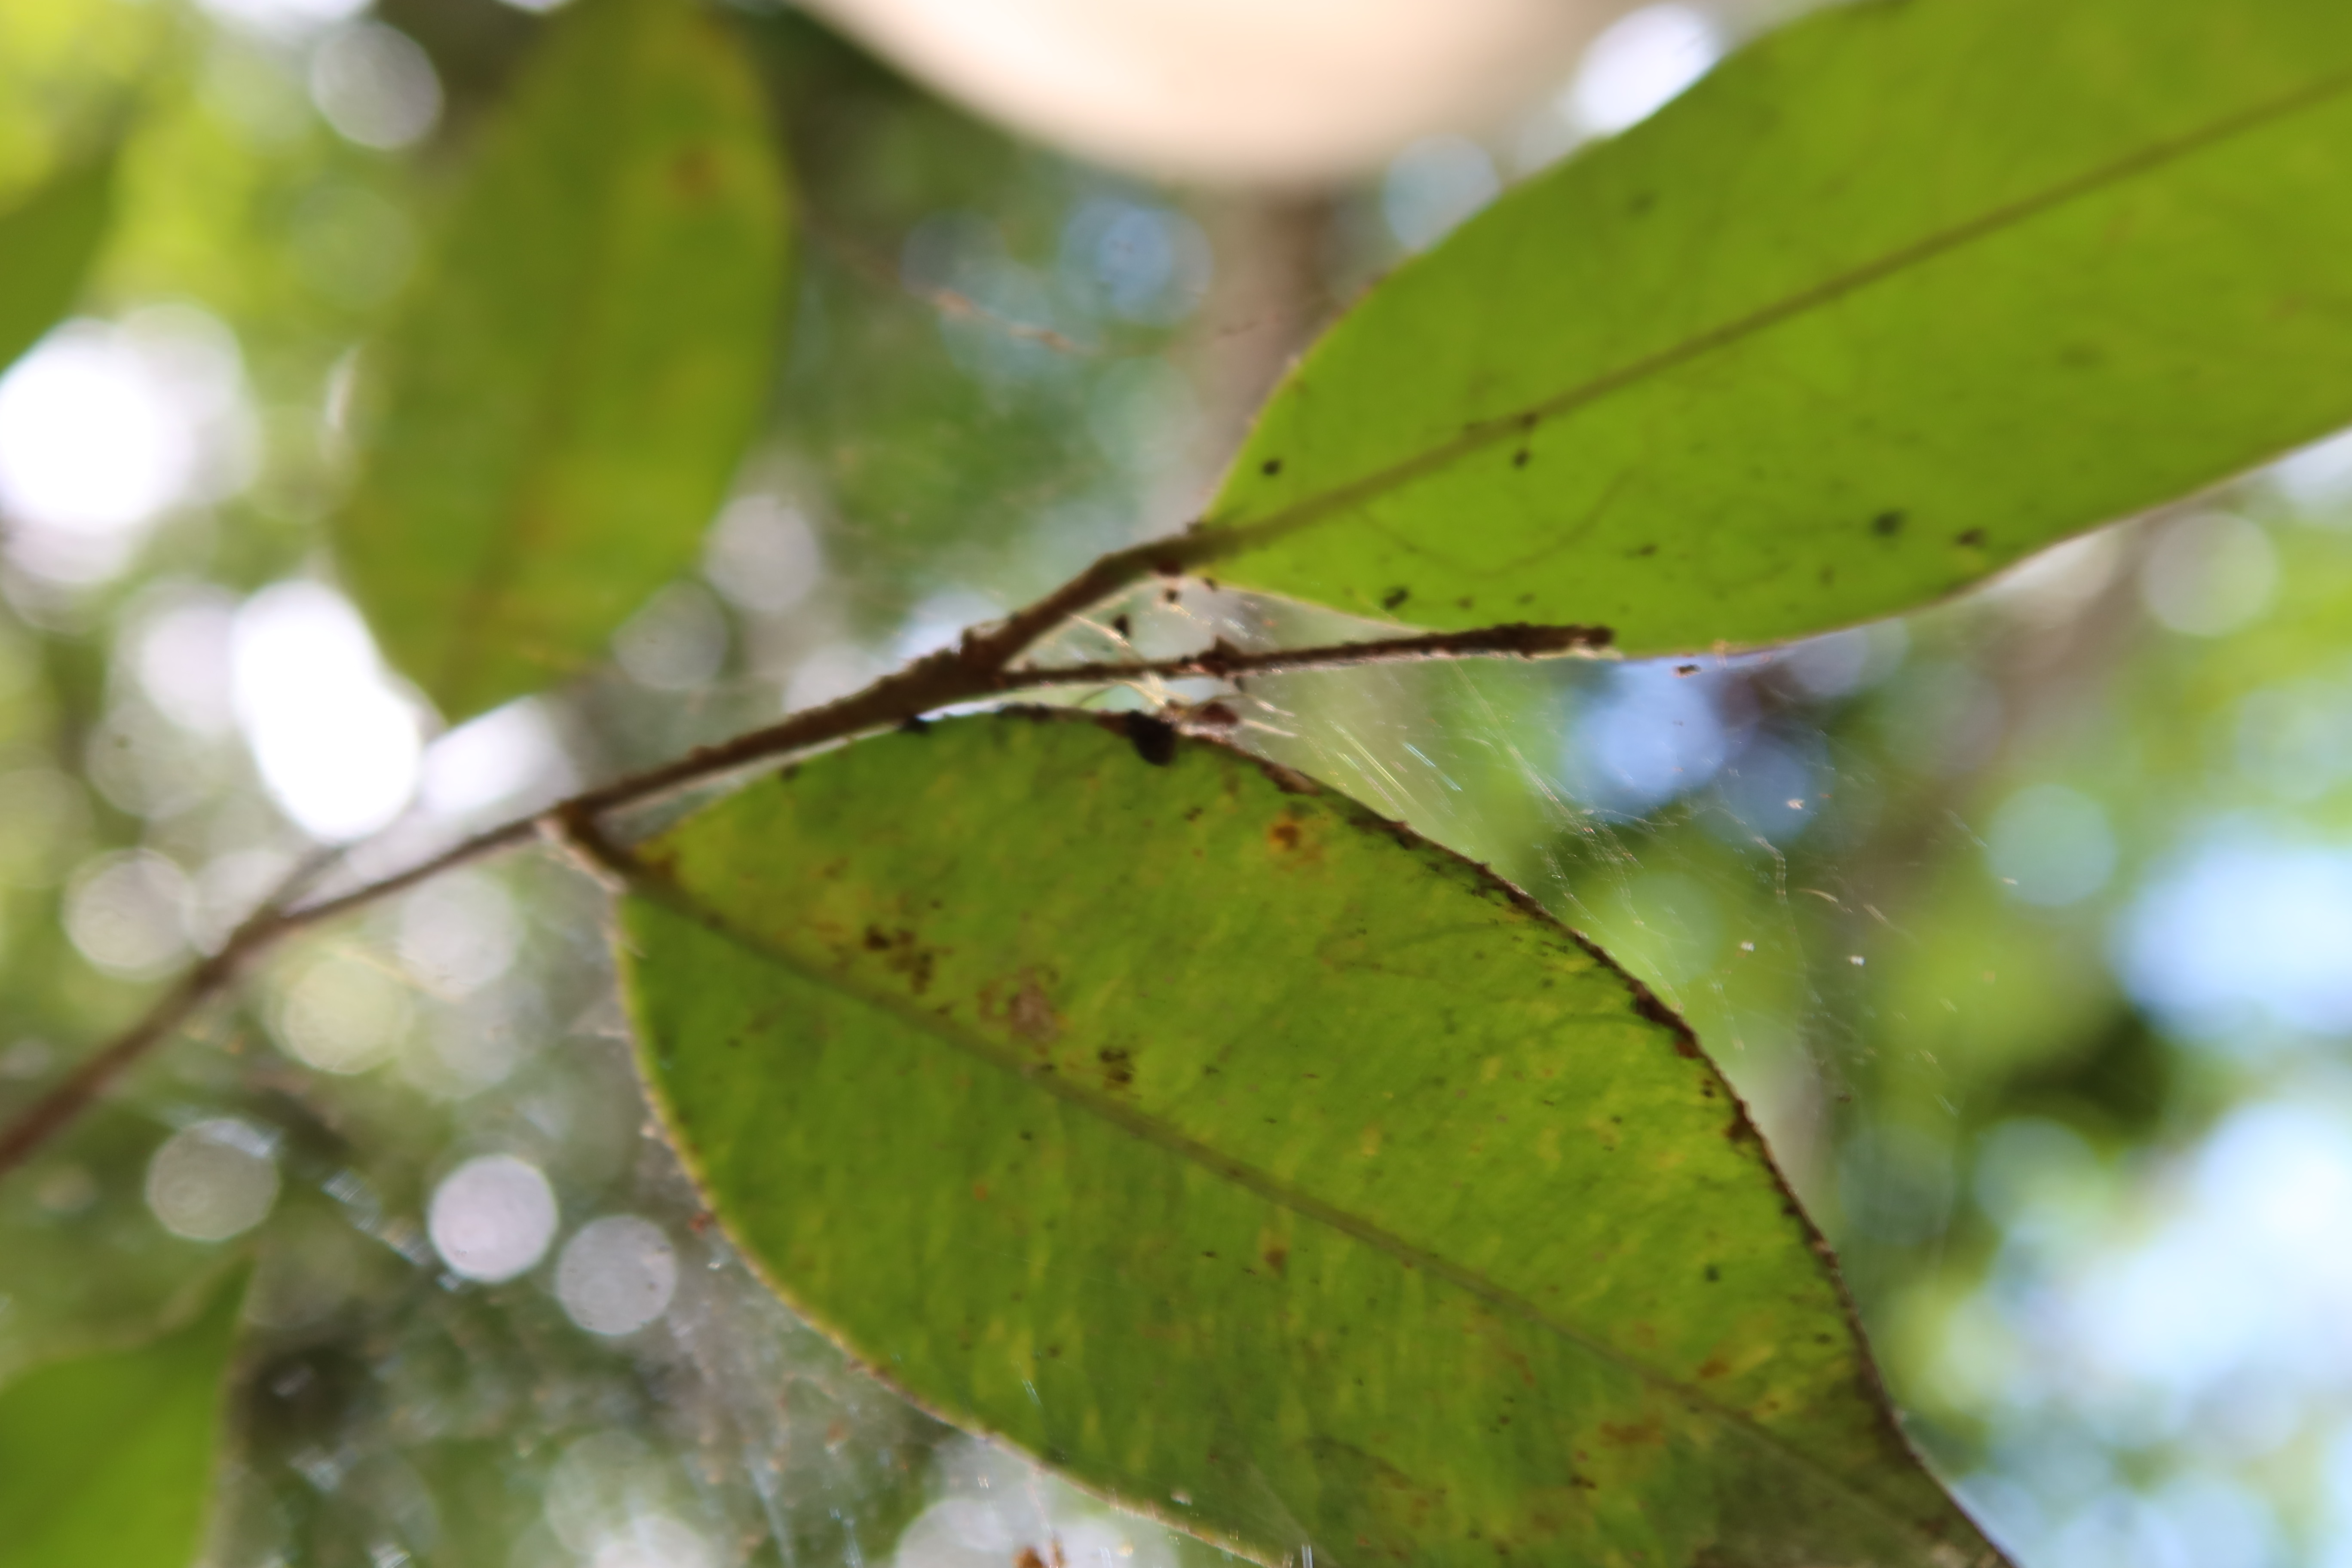
Label: Black spots